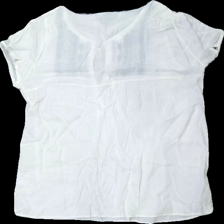
View: back
Type: Blouse
Category: Ladies
Brand: Lindex
Colors: Blue, White
Material: 100% viscose
Pattern: Embroidered
Cut: Regular
Size: 46
Season: All
Damage location: middle center
Damage 2 location: middle right
Damage 3 location: bottom right
Price range: 50-100
Recommended usage: Reuse
Description: vit kortärmad blus med broderat mönster fram